WALG

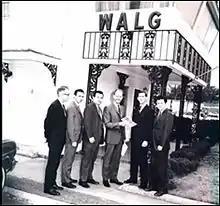
At the Holiday Inn Studio in the 1960s

At one time, WALG even featured traffic reports from an airplane flying over the city, broadcast via 2-way radio piped through the radio console. WALG was also a social innovator. At a time when black voices were only heard on black radio stations, WALG News featured Eddie Grissom, the first black news voice on a 'white' Albany station. It began as a 1,000-watt station, omnidirectional, and then went to 5 kW day, and 1 kW night, with a southerly directional signal that protected WTGA, also at 1590, in Thomaston, Georgia. A "First Phone" license was required to operate the station until more modern equipment was installed in the 1970s, because at power change, the 'Phase Angle' of the signal had to be changed as part of the FCC requirements.